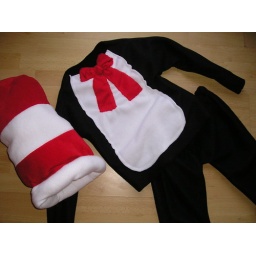
My work so far on Noah's cat in the hat costume!!! Yay I love making costumes for kids!! :D